John Tien

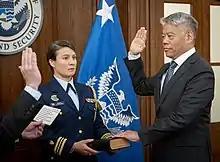
Tien sworn in as the Deputy Secretary for the Department of Homeland Security in June 2021.

Tien graduated from West Point on May 27, 1987, and was commissioned as a second lieutenant in the United States Army, where he served for 24 years as an armor officer, retiring with the rank of colonel. Tien's active duty Army career included three combat tours of duty to include serving as the Task Force 2-37 Armor Battalion Commander in Operation Iraqi Freedom in the cities of Tal Afar and Ramadi. During the Clinton administration, Tien served as a special assistant to the Deputy U.S. Trade Representative in the Office of the United States Trade Representative as a White House Fellow. During the Obama administration, Tien was the United States National Security Council senior director for Afghanistan and Pakistan from 2009 to 2011. Tien's other U.S. Army assignments included a two-year tour at the United States Military Academy as an assistant professor in the Department of Social Sciences where he taught American Politics from 1996 to 1998.